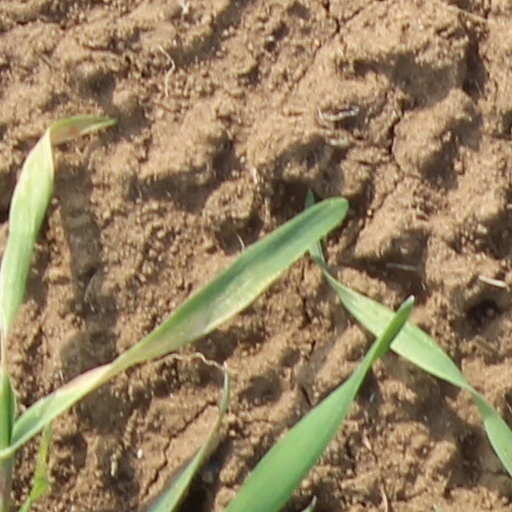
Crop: wheat